Gangnam Style

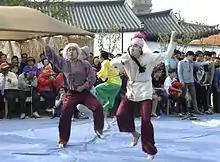
Dancers performing "Gangnam Style" at the Gimje Horizon Festival

Cha Woo-jin, a South Korean music critic, told "The Chosun Ilbo" that "Gangnam Style"'s sophisticated rendering and arrangement has made it very appealing to the general public. Choe Kwang-shik, the South Korean Minister of Culture, Sports and Tourism, told reporters that "Gangnam Style" had played an important role in introducing the Korean culture, language, and lifestyle to the rest of the world. However, some have criticized the song for failing to accurately represent South Korean culture. Oh Young-Jin, managing editor of "The Korea Times", wrote that the dance has more to do with Americans than Koreans.